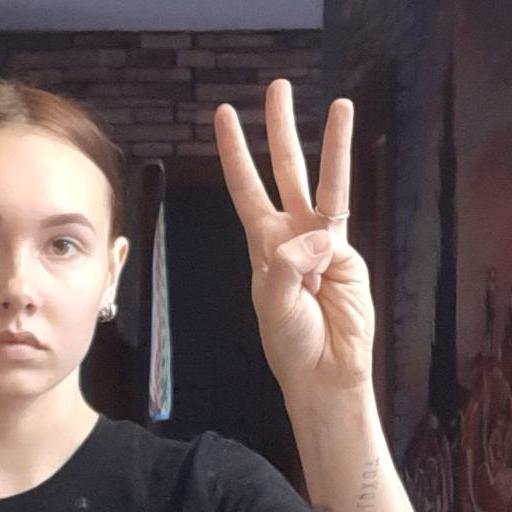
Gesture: three